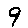
Label: 9